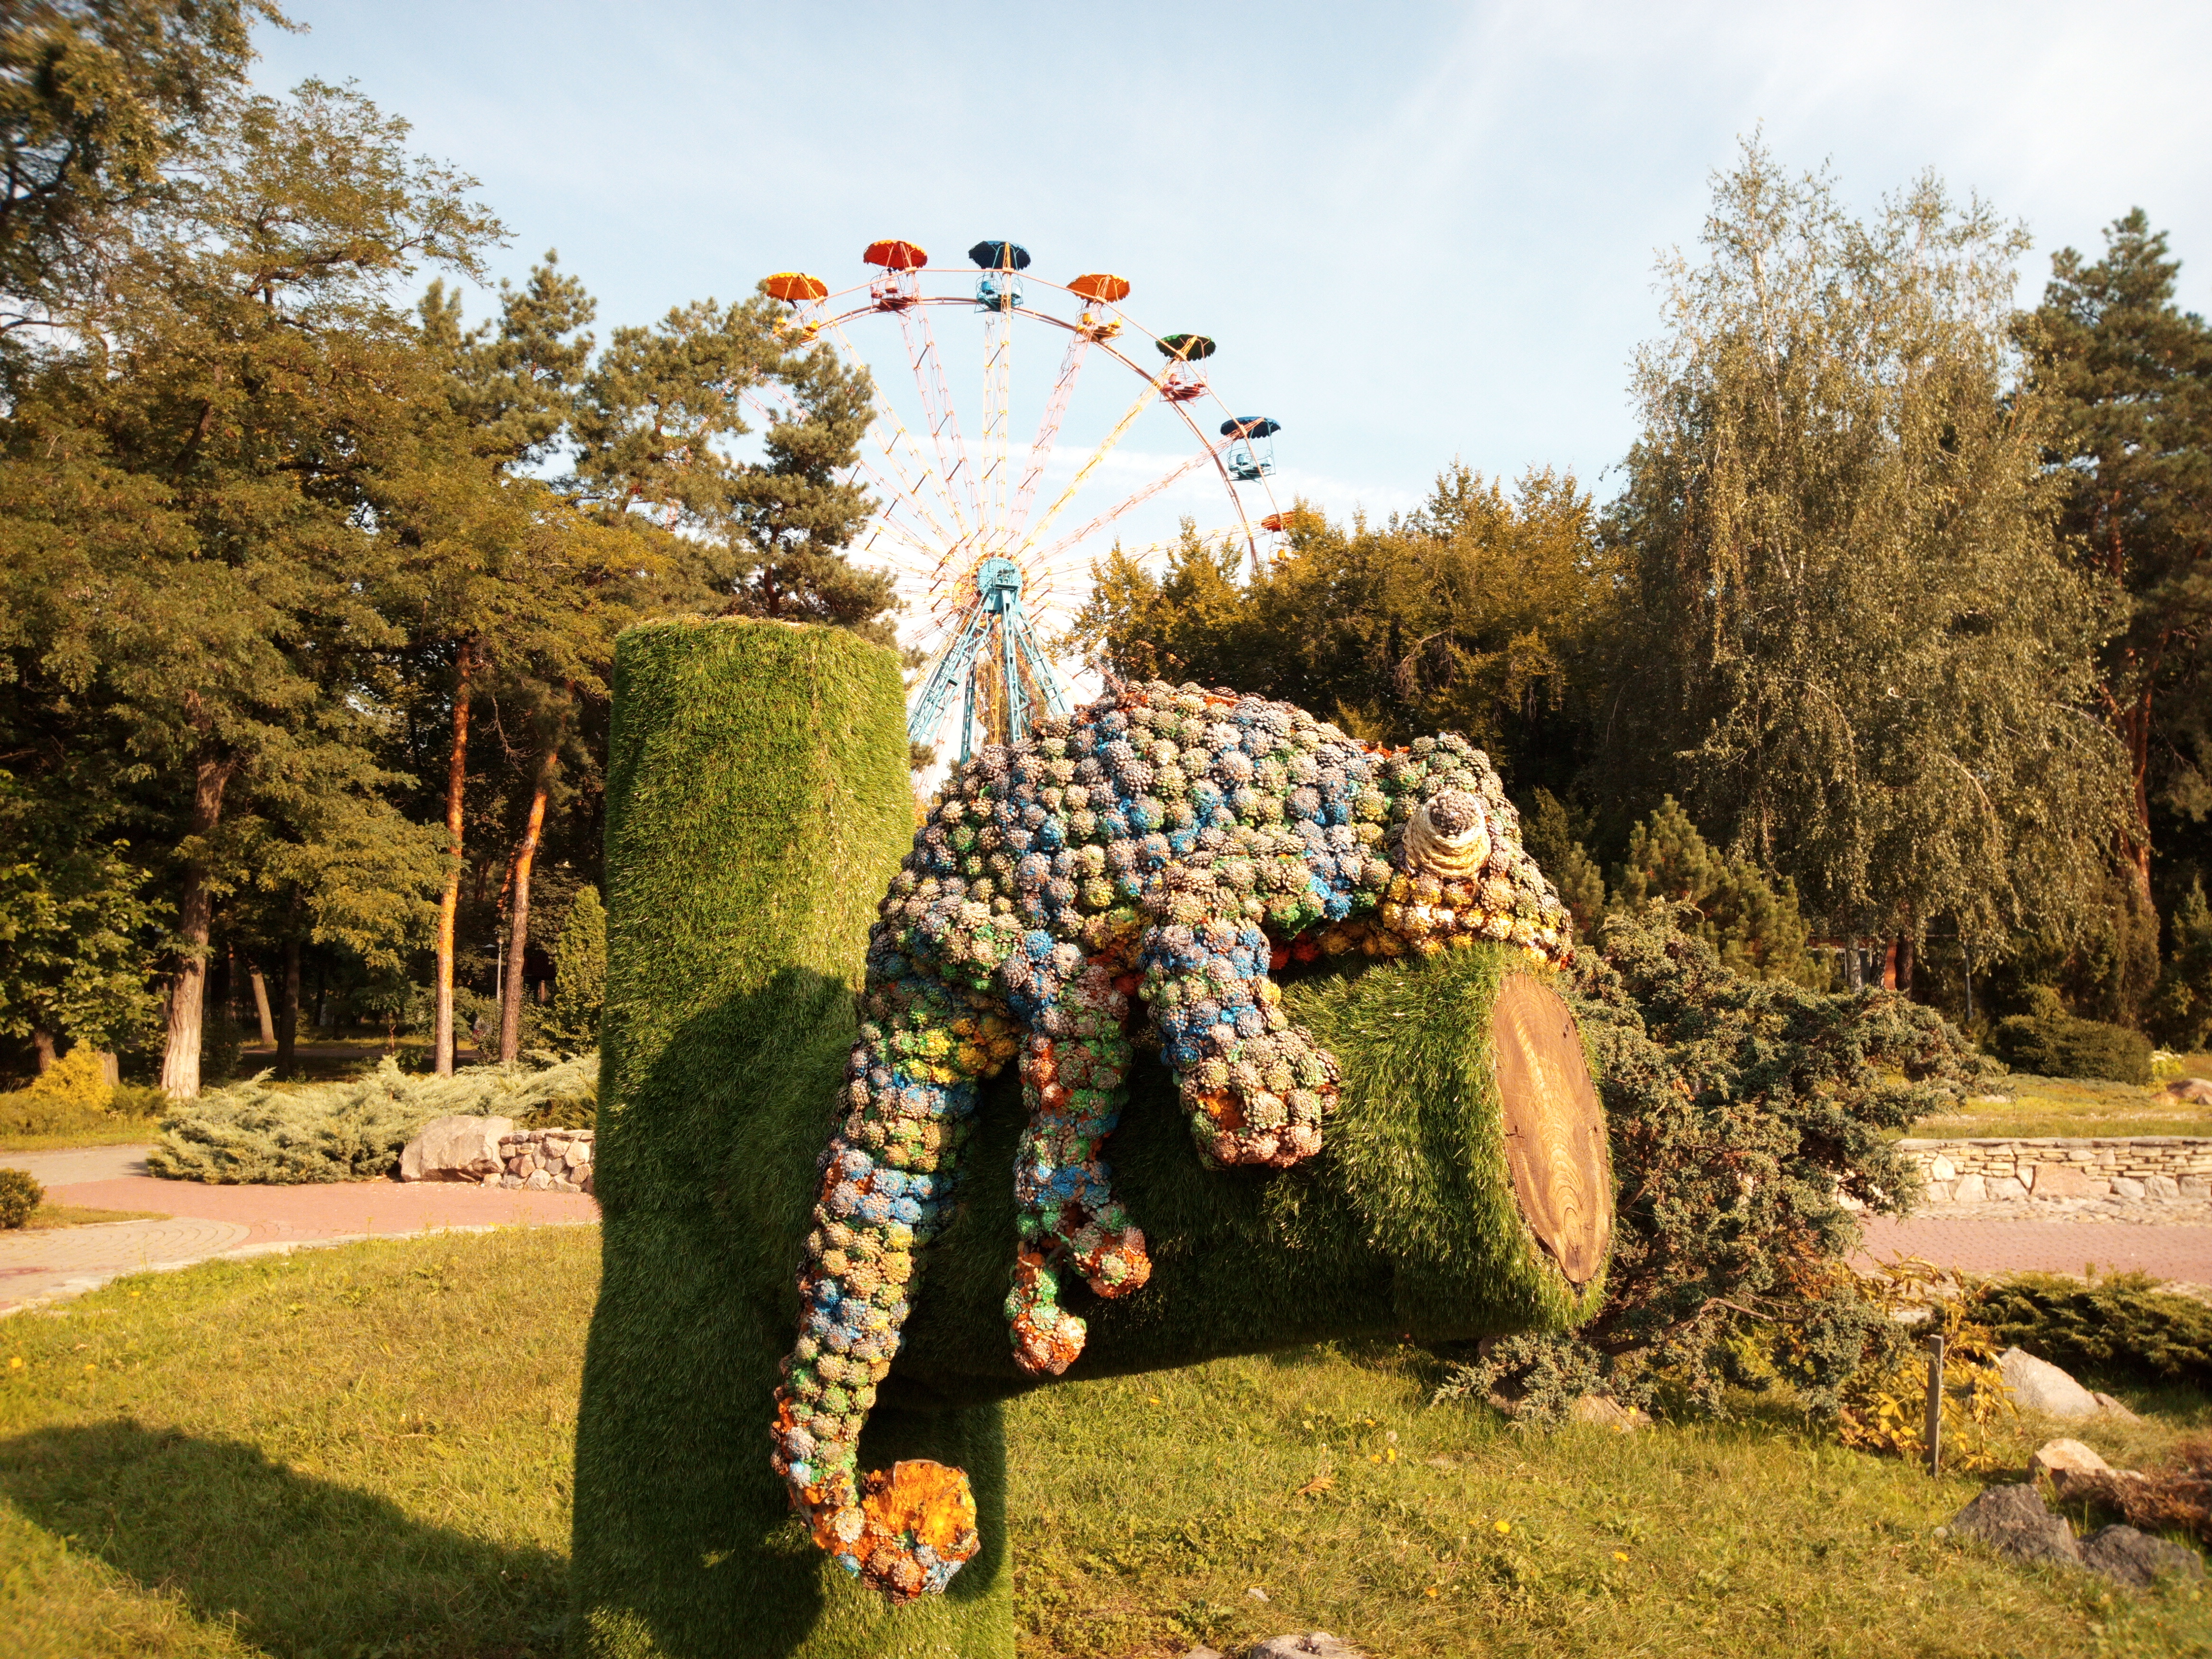
park, nature, ferris, construction, swing, attraction, iguana, woods, statue, botany, architecture, organism, fun, grass, tree, adaptation, sculpture, Environmental art, plant, arch, garden